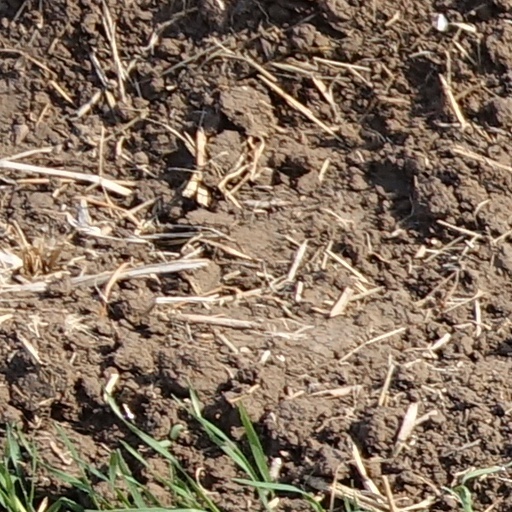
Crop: wheat